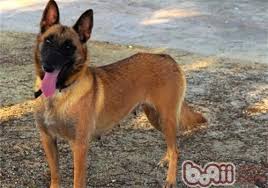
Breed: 233-n000071-malinois